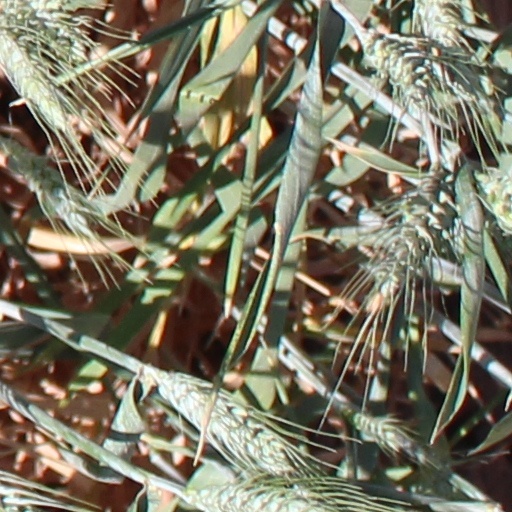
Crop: wheat